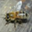
Label: bee